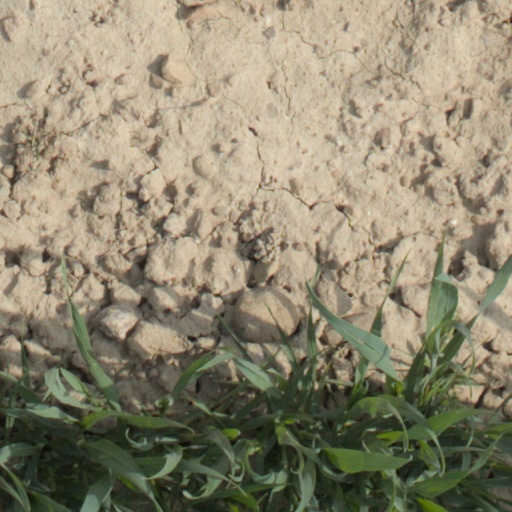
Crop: wheat